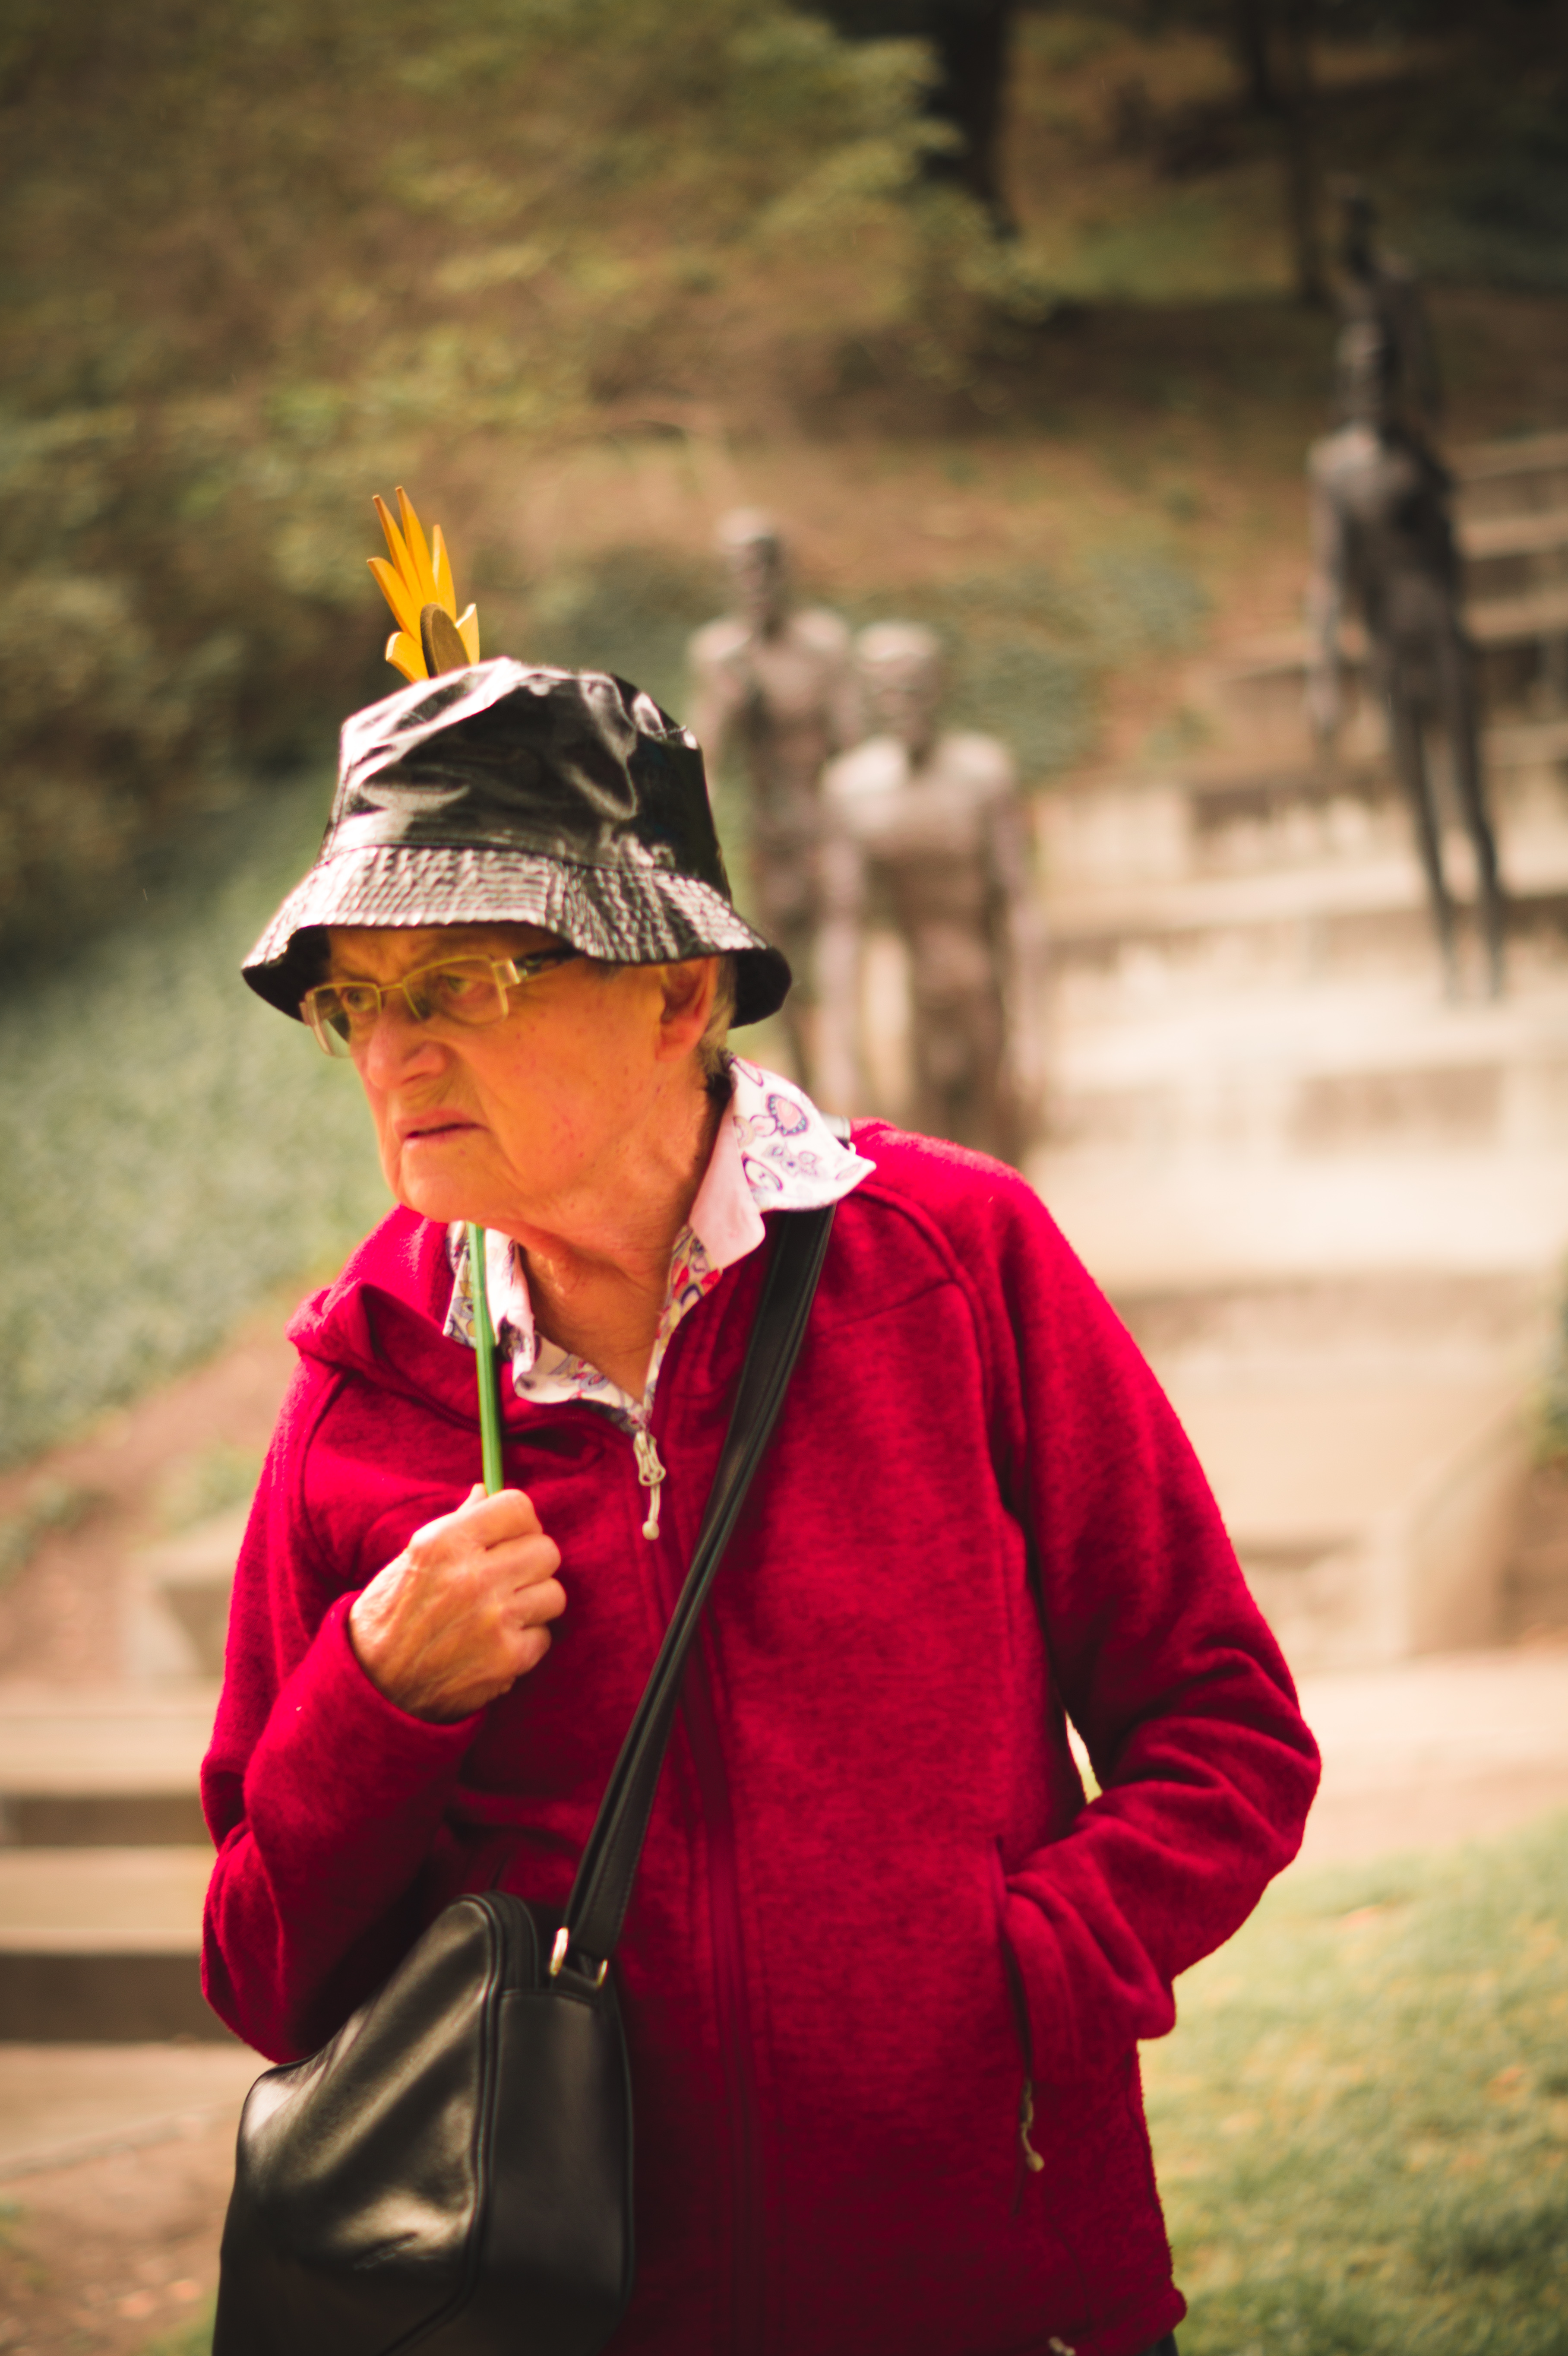
man, person, people, woman, old, tourist, male, portrait, spring, red, color, child, prague, lady, pink, sunflower, face, candid, temple, photograph, hippie, image, tradition, streetscene, guide, grumpy, sonystreetphotographer